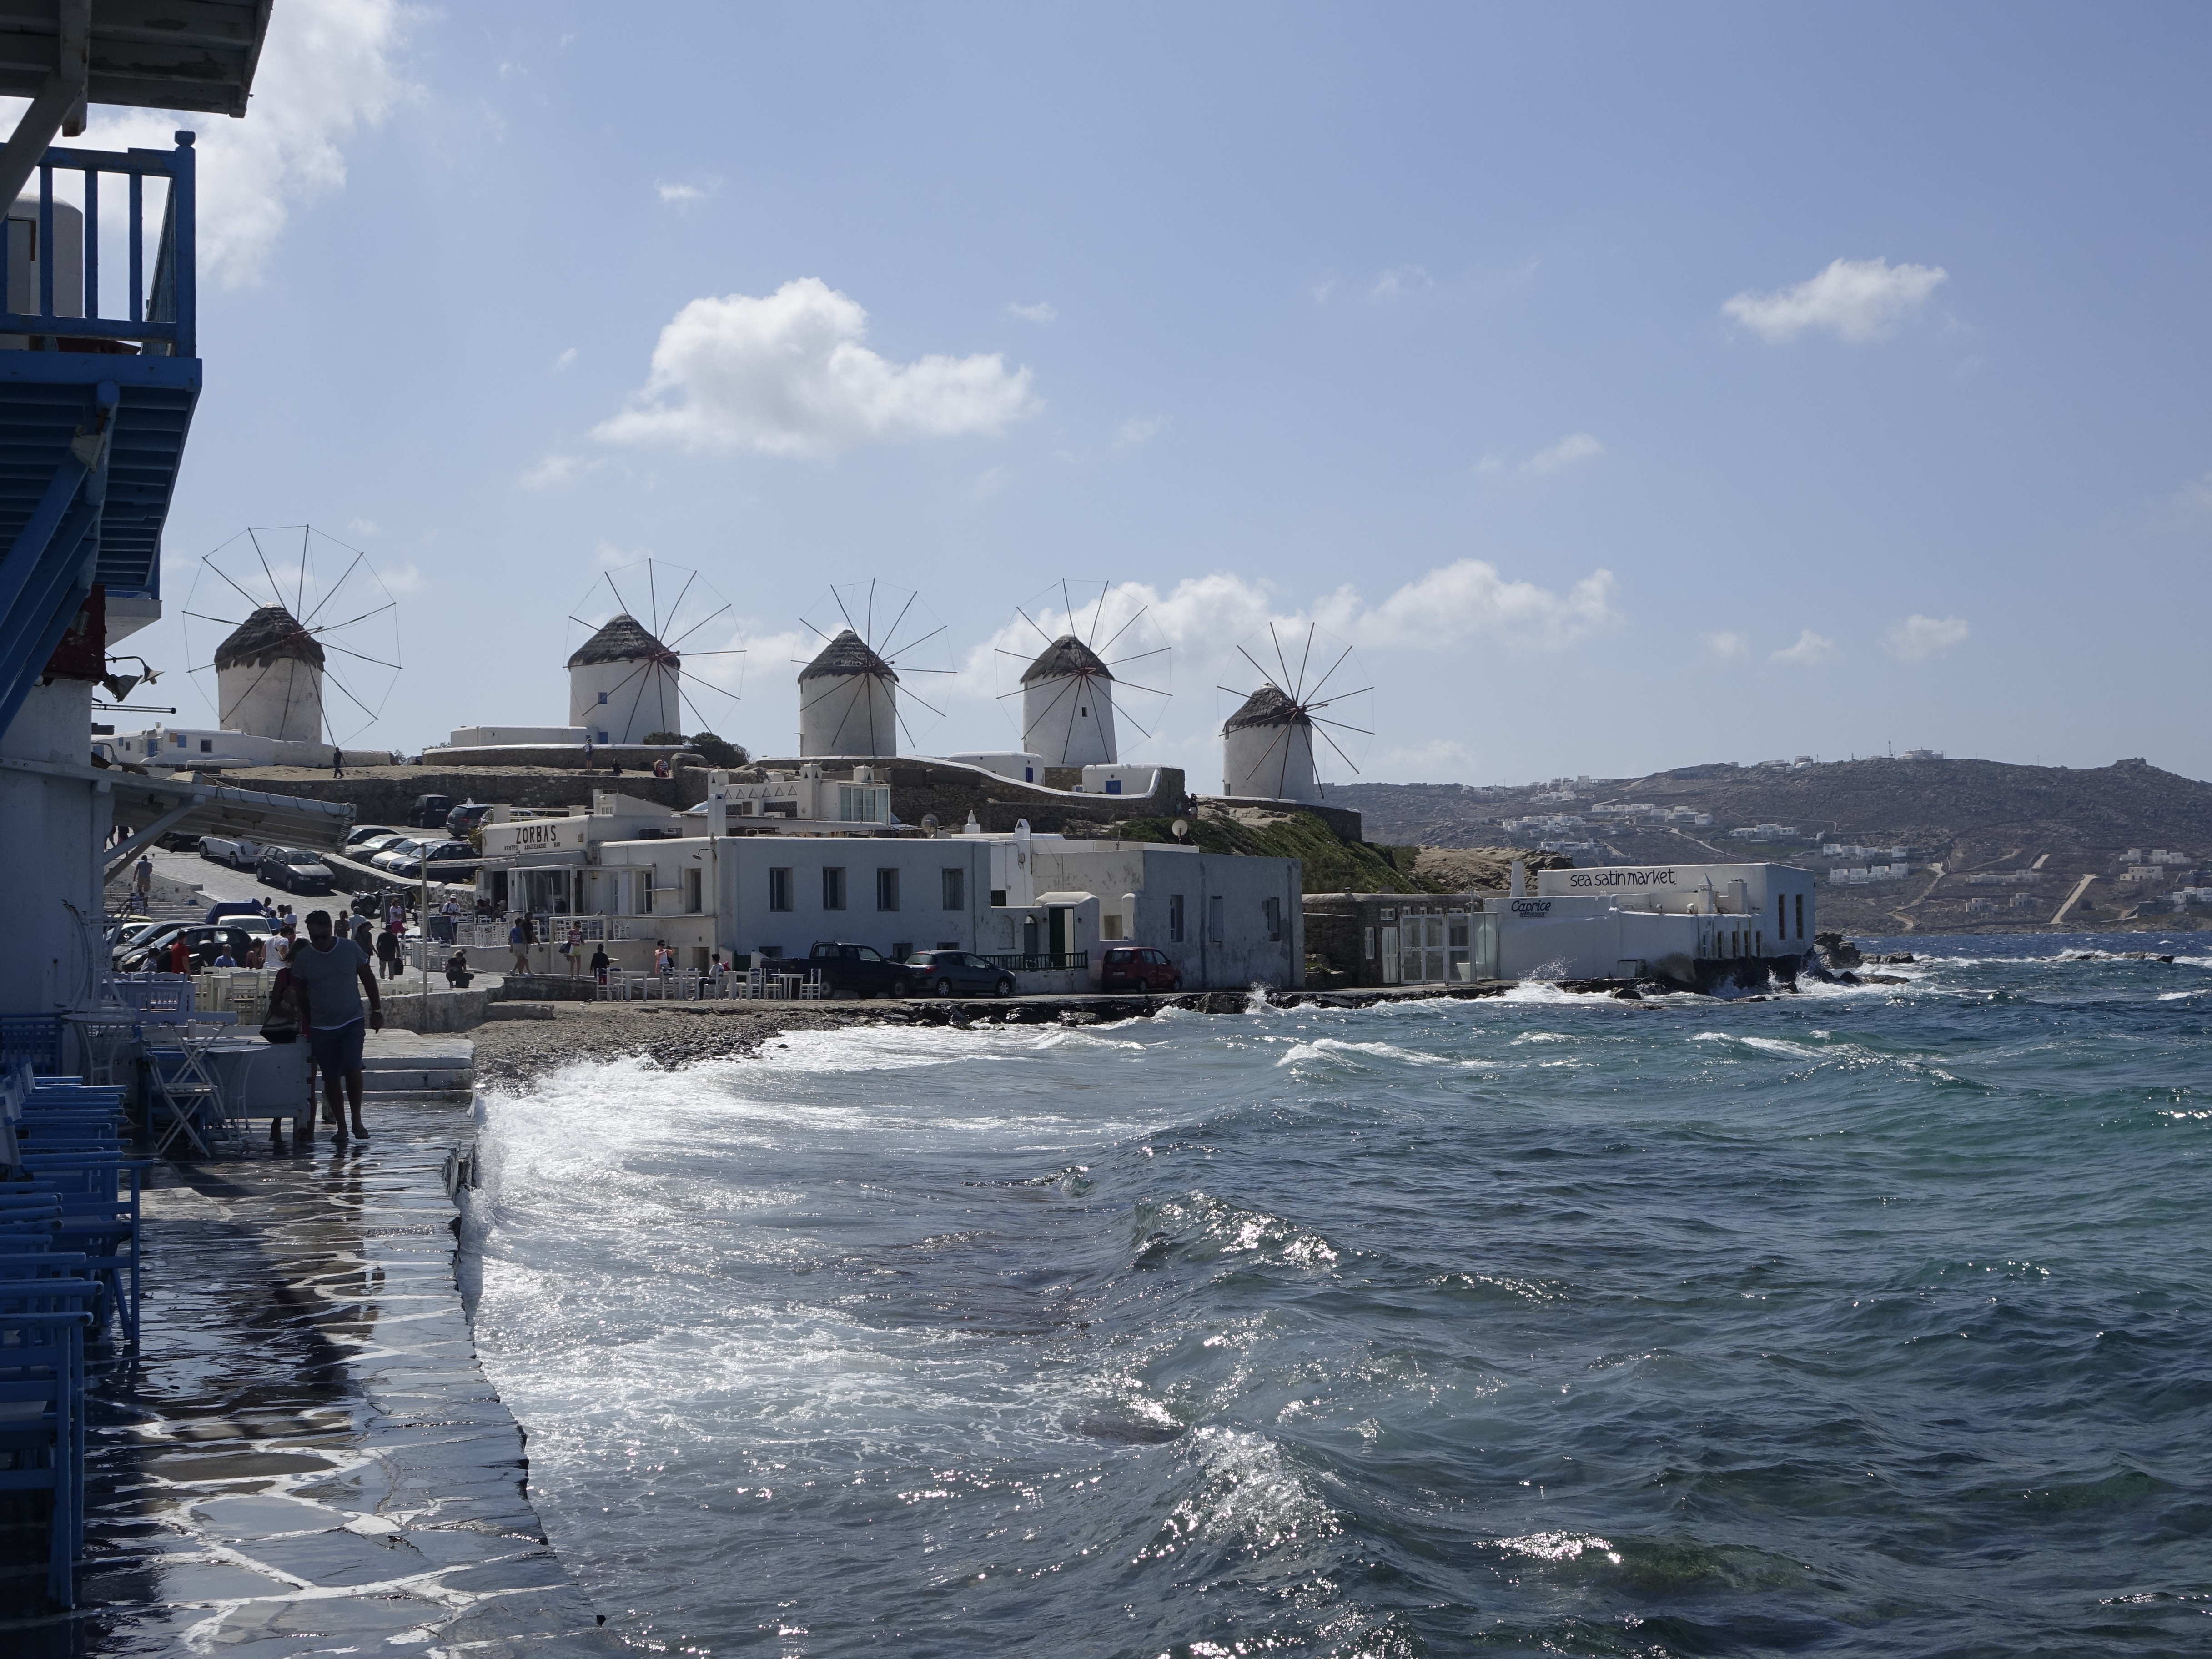
sea, coast, dock, boat, windmill, vehicle, bay, harbor, waterway, ferry, mykonos, windmills, breakwater, cyclades, greek island